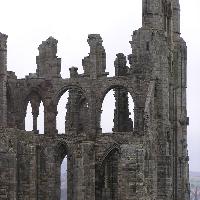
Weather: cloudy or overcast